Handheld game console

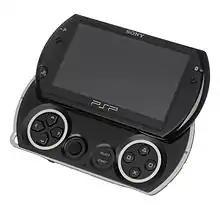
PSP Go

The GP2X is an open-source, Linux-based handheld video game console and media player created by GamePark Holdings of South Korea, designed for homebrew developers as well as commercial developers. It is commonly used to run emulators for game consoles such as Neo-Geo, Genesis, Master System, Game Gear, Amstrad CPC, Commodore 64, Nintendo Entertainment System, TurboGrafx-16, MAME and others.